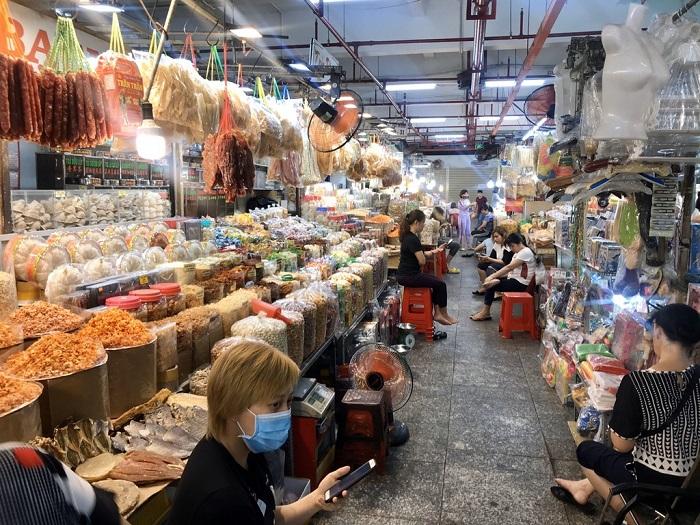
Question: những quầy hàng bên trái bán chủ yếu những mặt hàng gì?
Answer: nem, chả, bánh, mứt